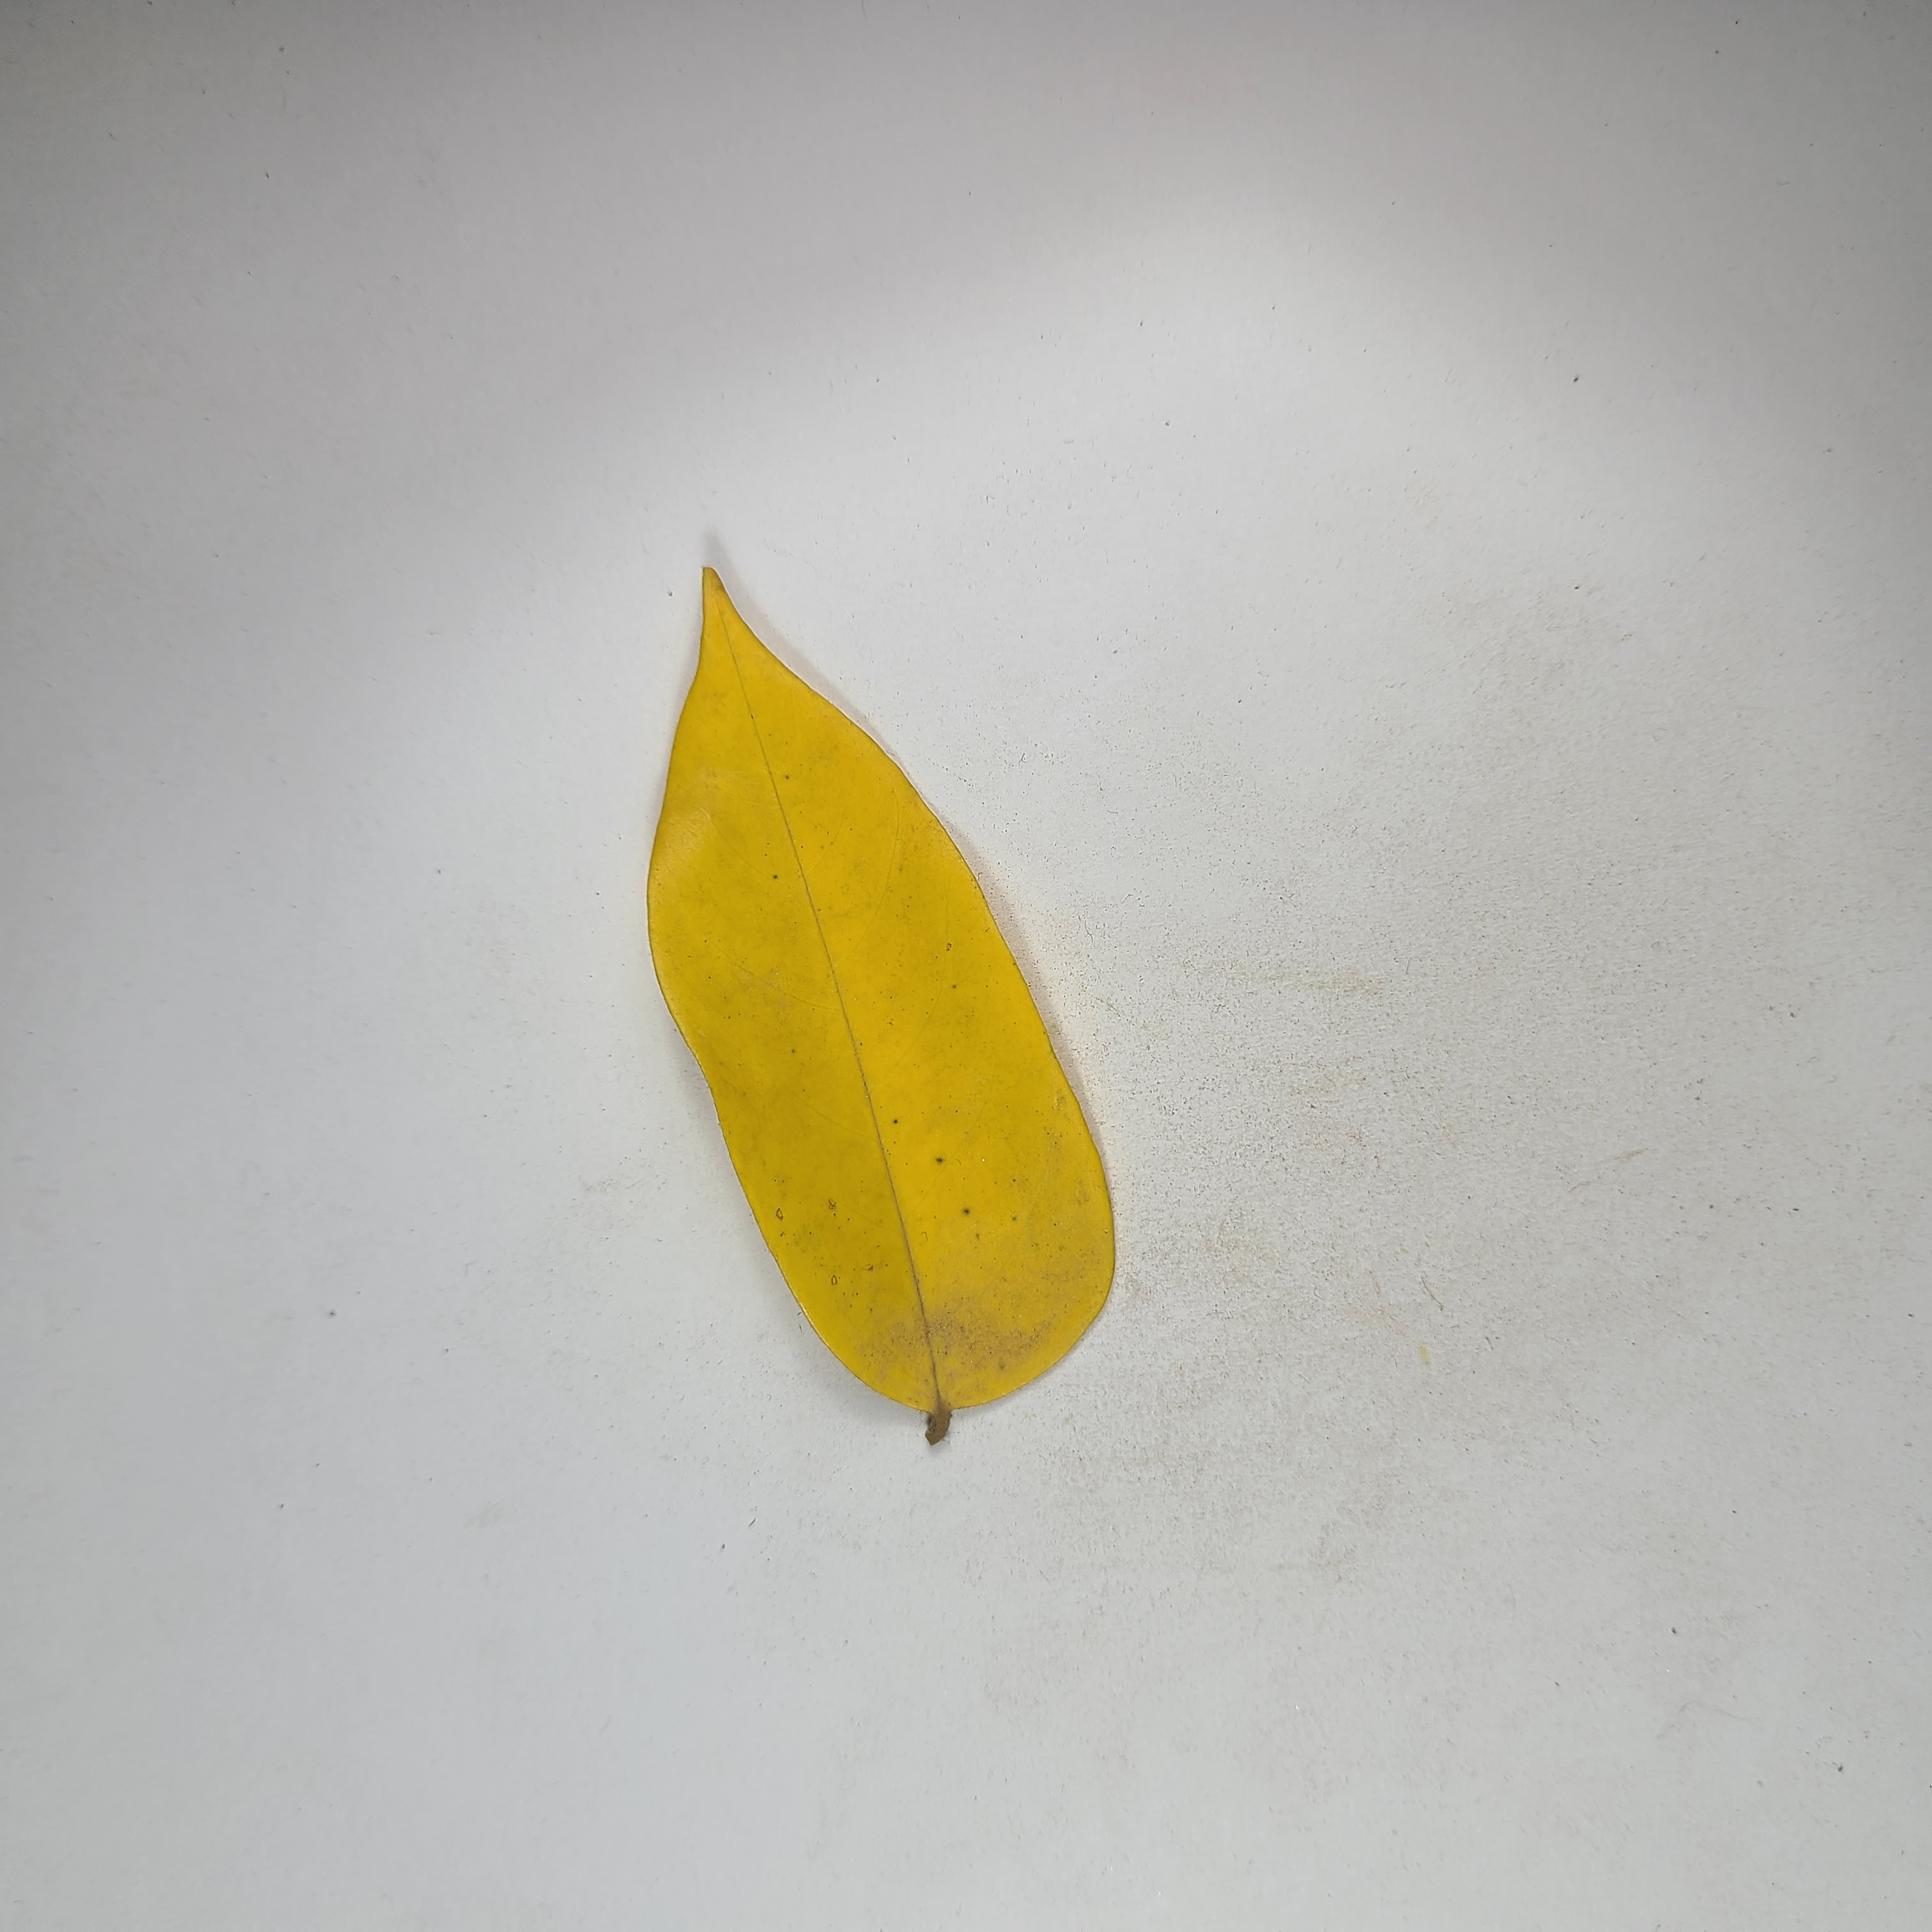
Label: Yellow Leaves